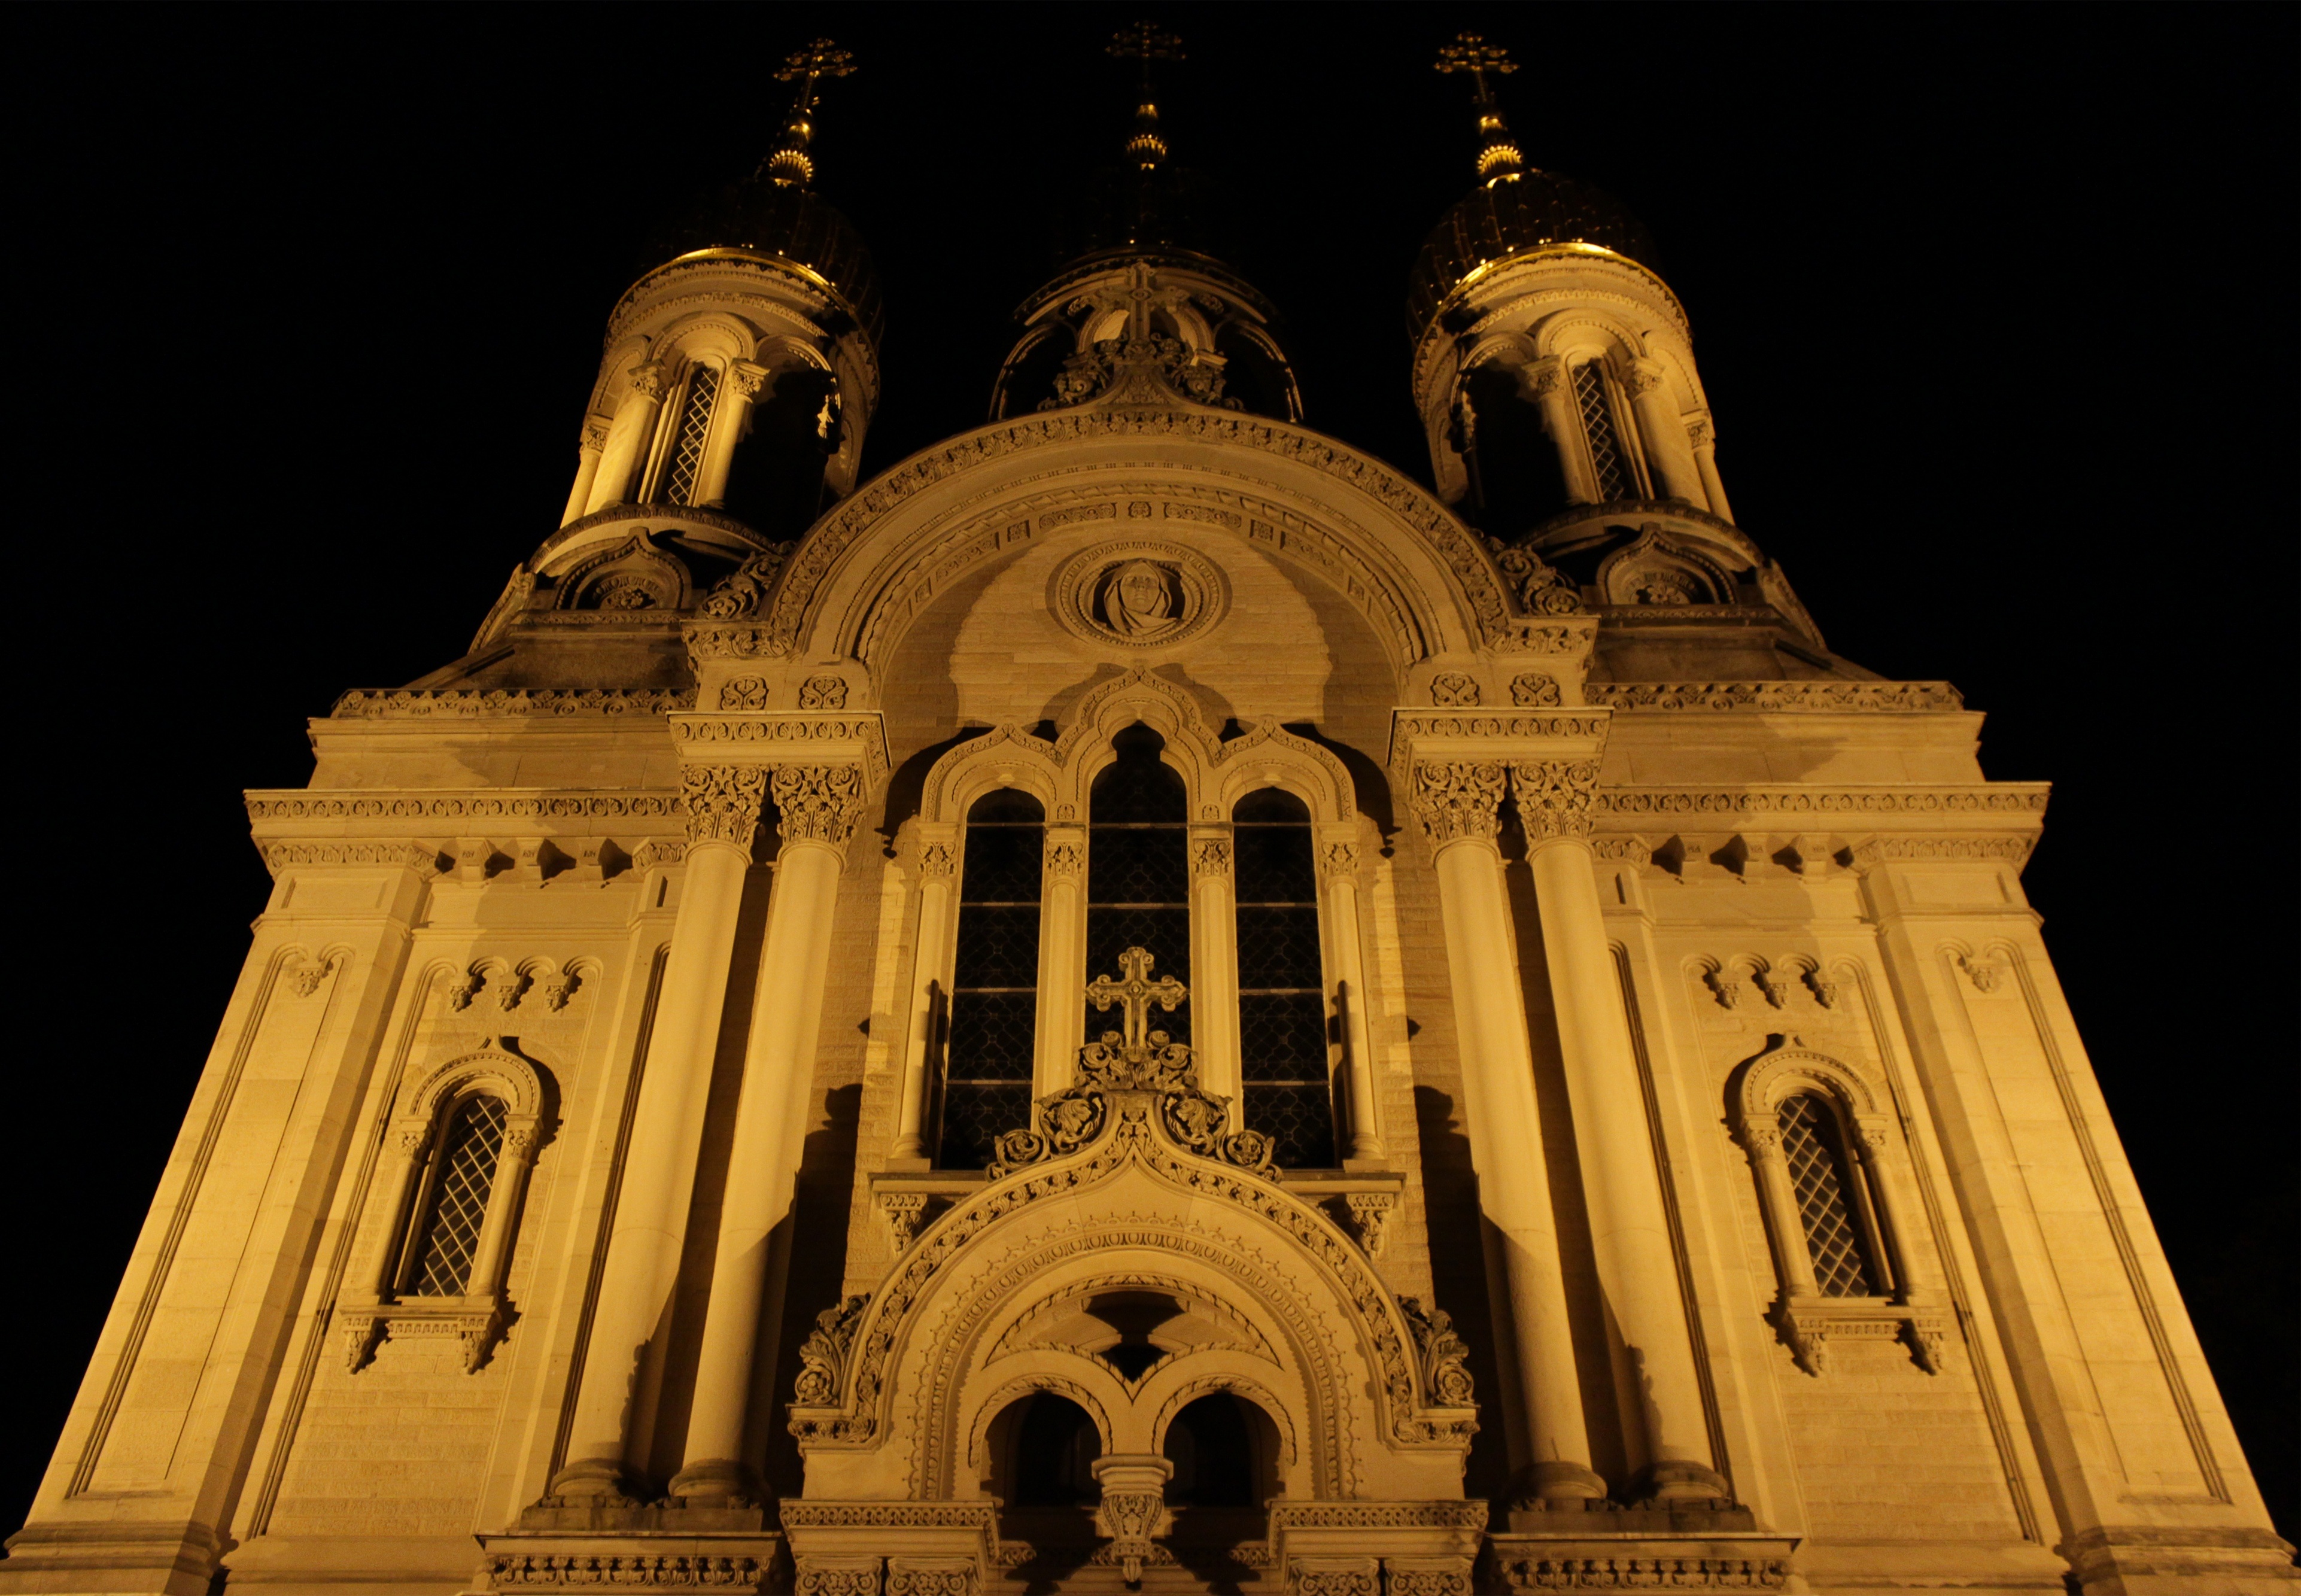
night, building, landmark, church, cathedral, place of worship, basilica, dome, wiesbaden, neroberg, ancient history, russian orthodox, byzantine architecture